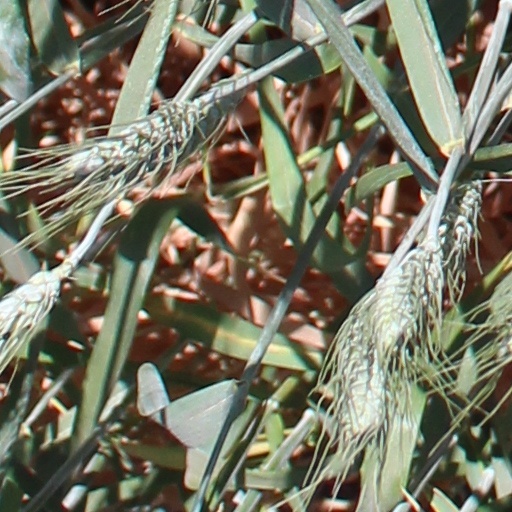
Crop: wheat